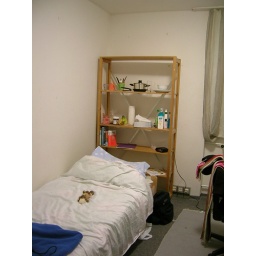
The bed and shelf in my room